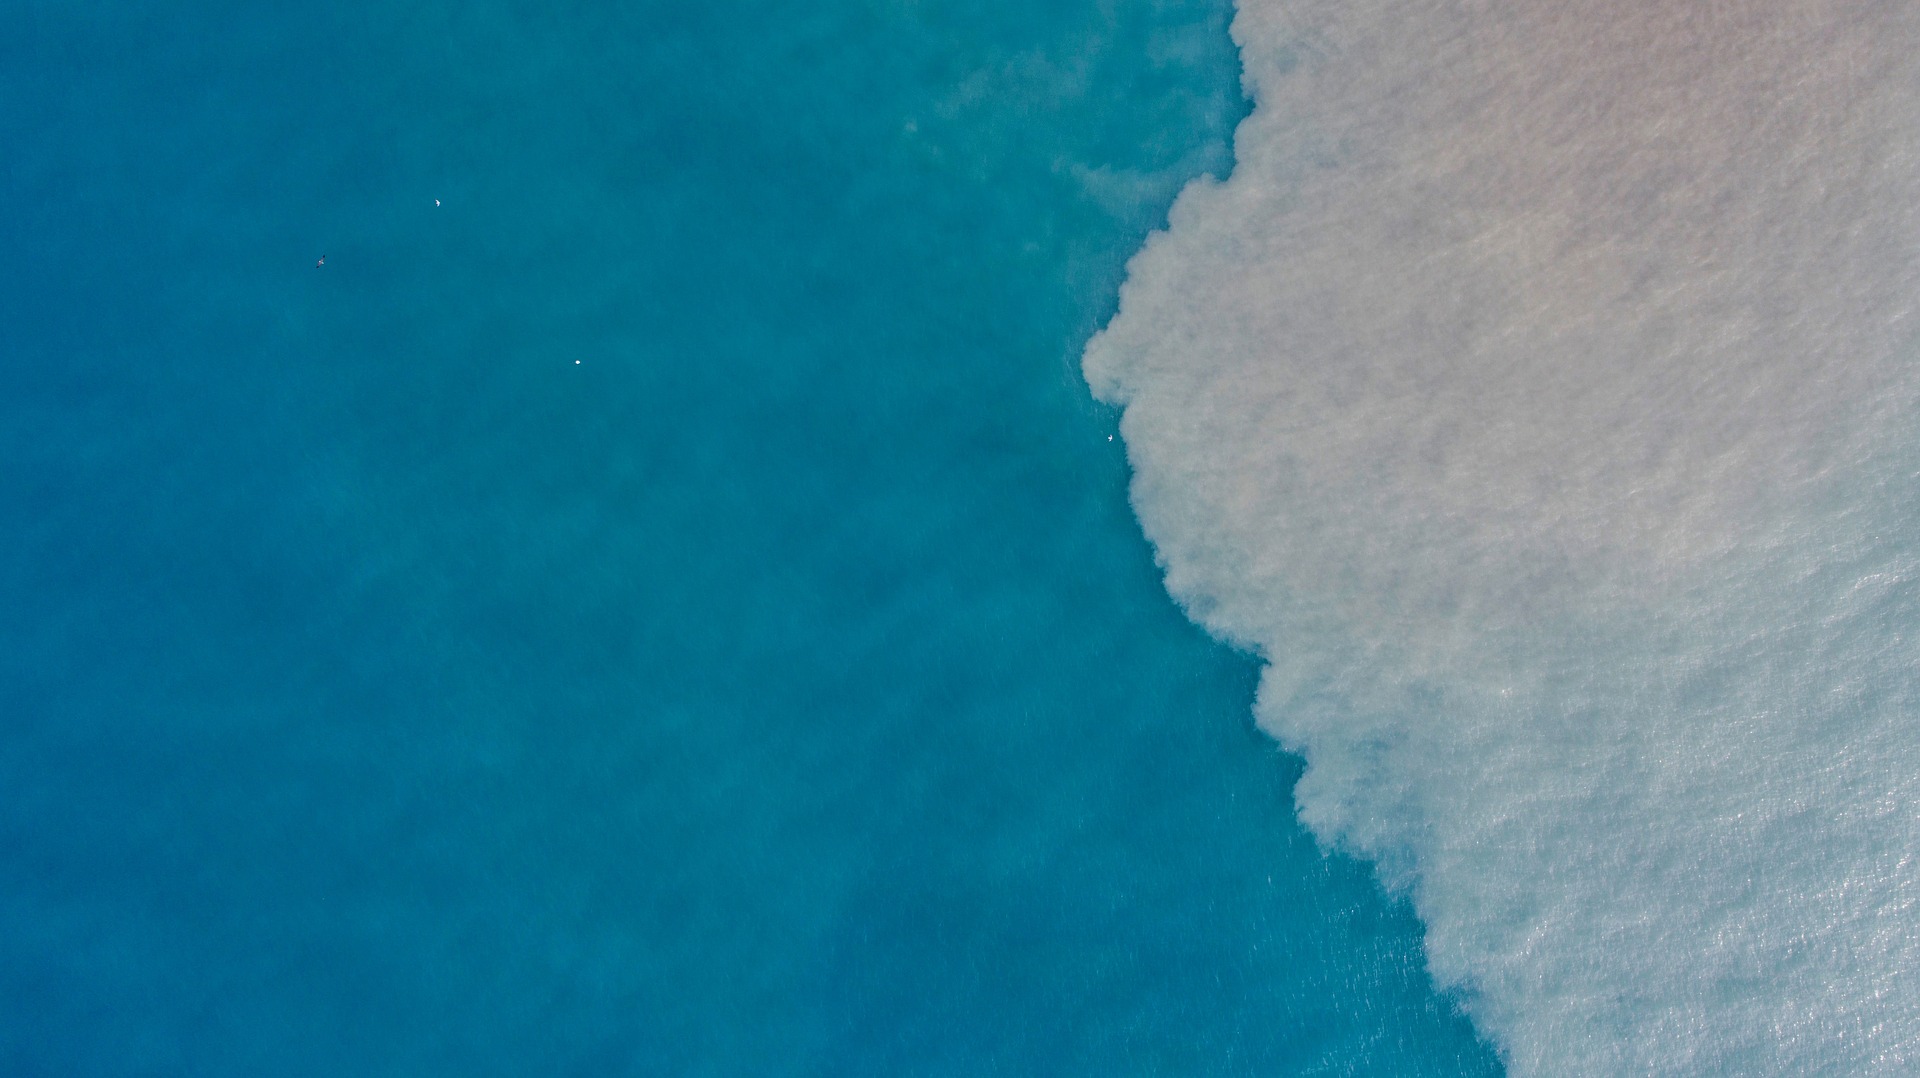
sea, blue, turquoise, water, sky, aqua, azure, coastal and oceanic landforms, ocean, geological phenomenon, cloud, vacation, coast